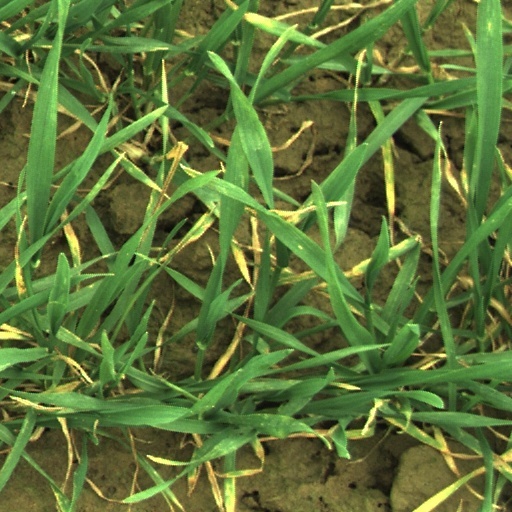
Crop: wheat